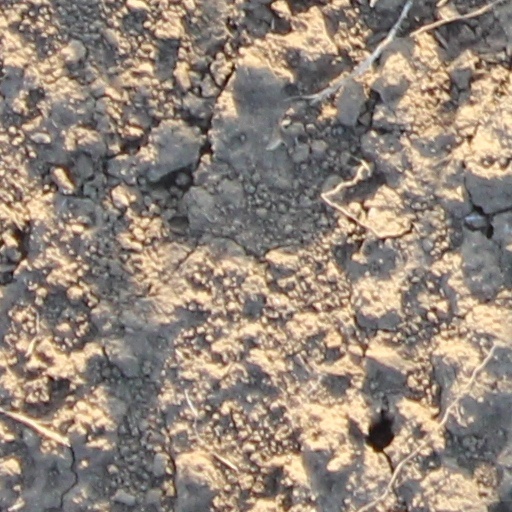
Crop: wheat